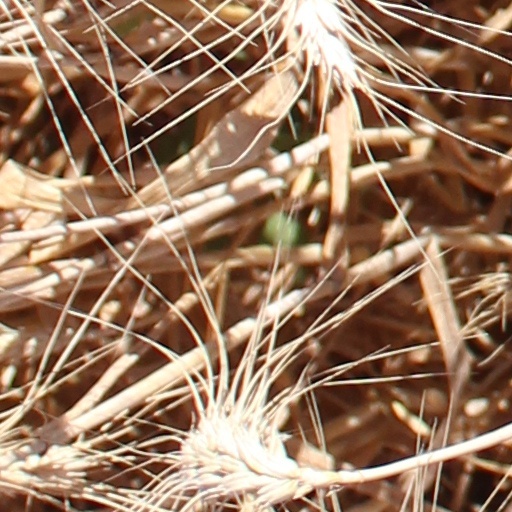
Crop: wheat